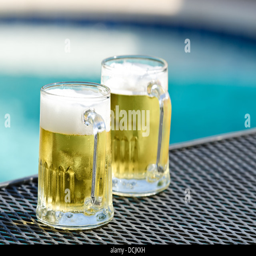
cold beer glasses on the table by blue swimming pool on a sunny summer day